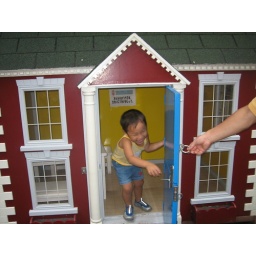
At a loving house in white chocolate factory.